Kaneko Kentarō

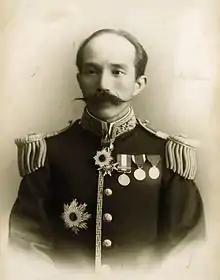
Kaneko Kentarō, photographed circa 1905 by Maruki Riyō

Count was a statesman, diplomat, and legal scholar in Meiji period Japan.